Pelvicachromis sacrimontis

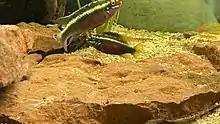
Male and female Sacrimontis

In females the first ray of the pelvic fin is shorter or of equal length to the second ray giving the fins a rounder appearance. There is no clear distinction between females of the three colour morphs. The dorsal fin is without a margin. The spiny portion is pale, dark and dusky orange whilst the soft parts are yellowish to clear in most posterior regions. The spiny parts can be dark grey to blackish when courting (see photograph of female). The caudal and anal fin are transparent to pale yellow. The lower caudal body parts are grey to black. Females have a bright red belly which becomes paler after spawning and whilst in breeding coloration. The flanks and breast are pale yellow to bluish as are the lower opercula and sub-opercular region of the head. The flanks are blackish in aggressive and courting females of all colour morphs.